Hitchcock Nature Center

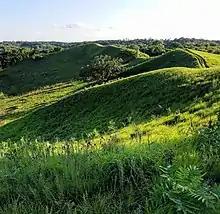
Prairie preserve located in Hitchcock Nature Center

Hitchcock Nature Center (Often referred to as HNC or Hitchcock) is a nature preserve located in Honey Creek, Pottawattamie County, Iowa, and maintained by the Pottawattamie County Conservation Board.